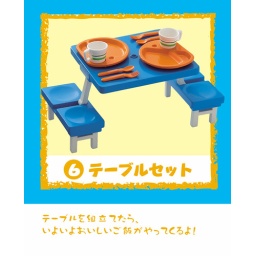
don't have original box still in plastic bag.